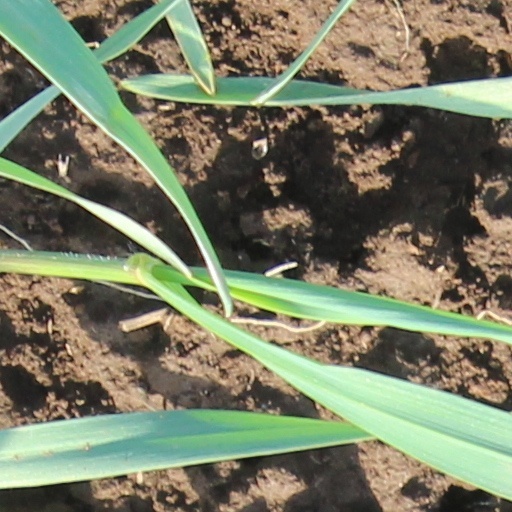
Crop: wheat